Nikolay Mihaylov

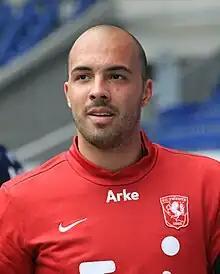
Mihaylov in 2012

Nikolay Borislavov Mihaylov (born 28 June 1988) is a Bulgarian former professional footballer who played as a goalkeeper.